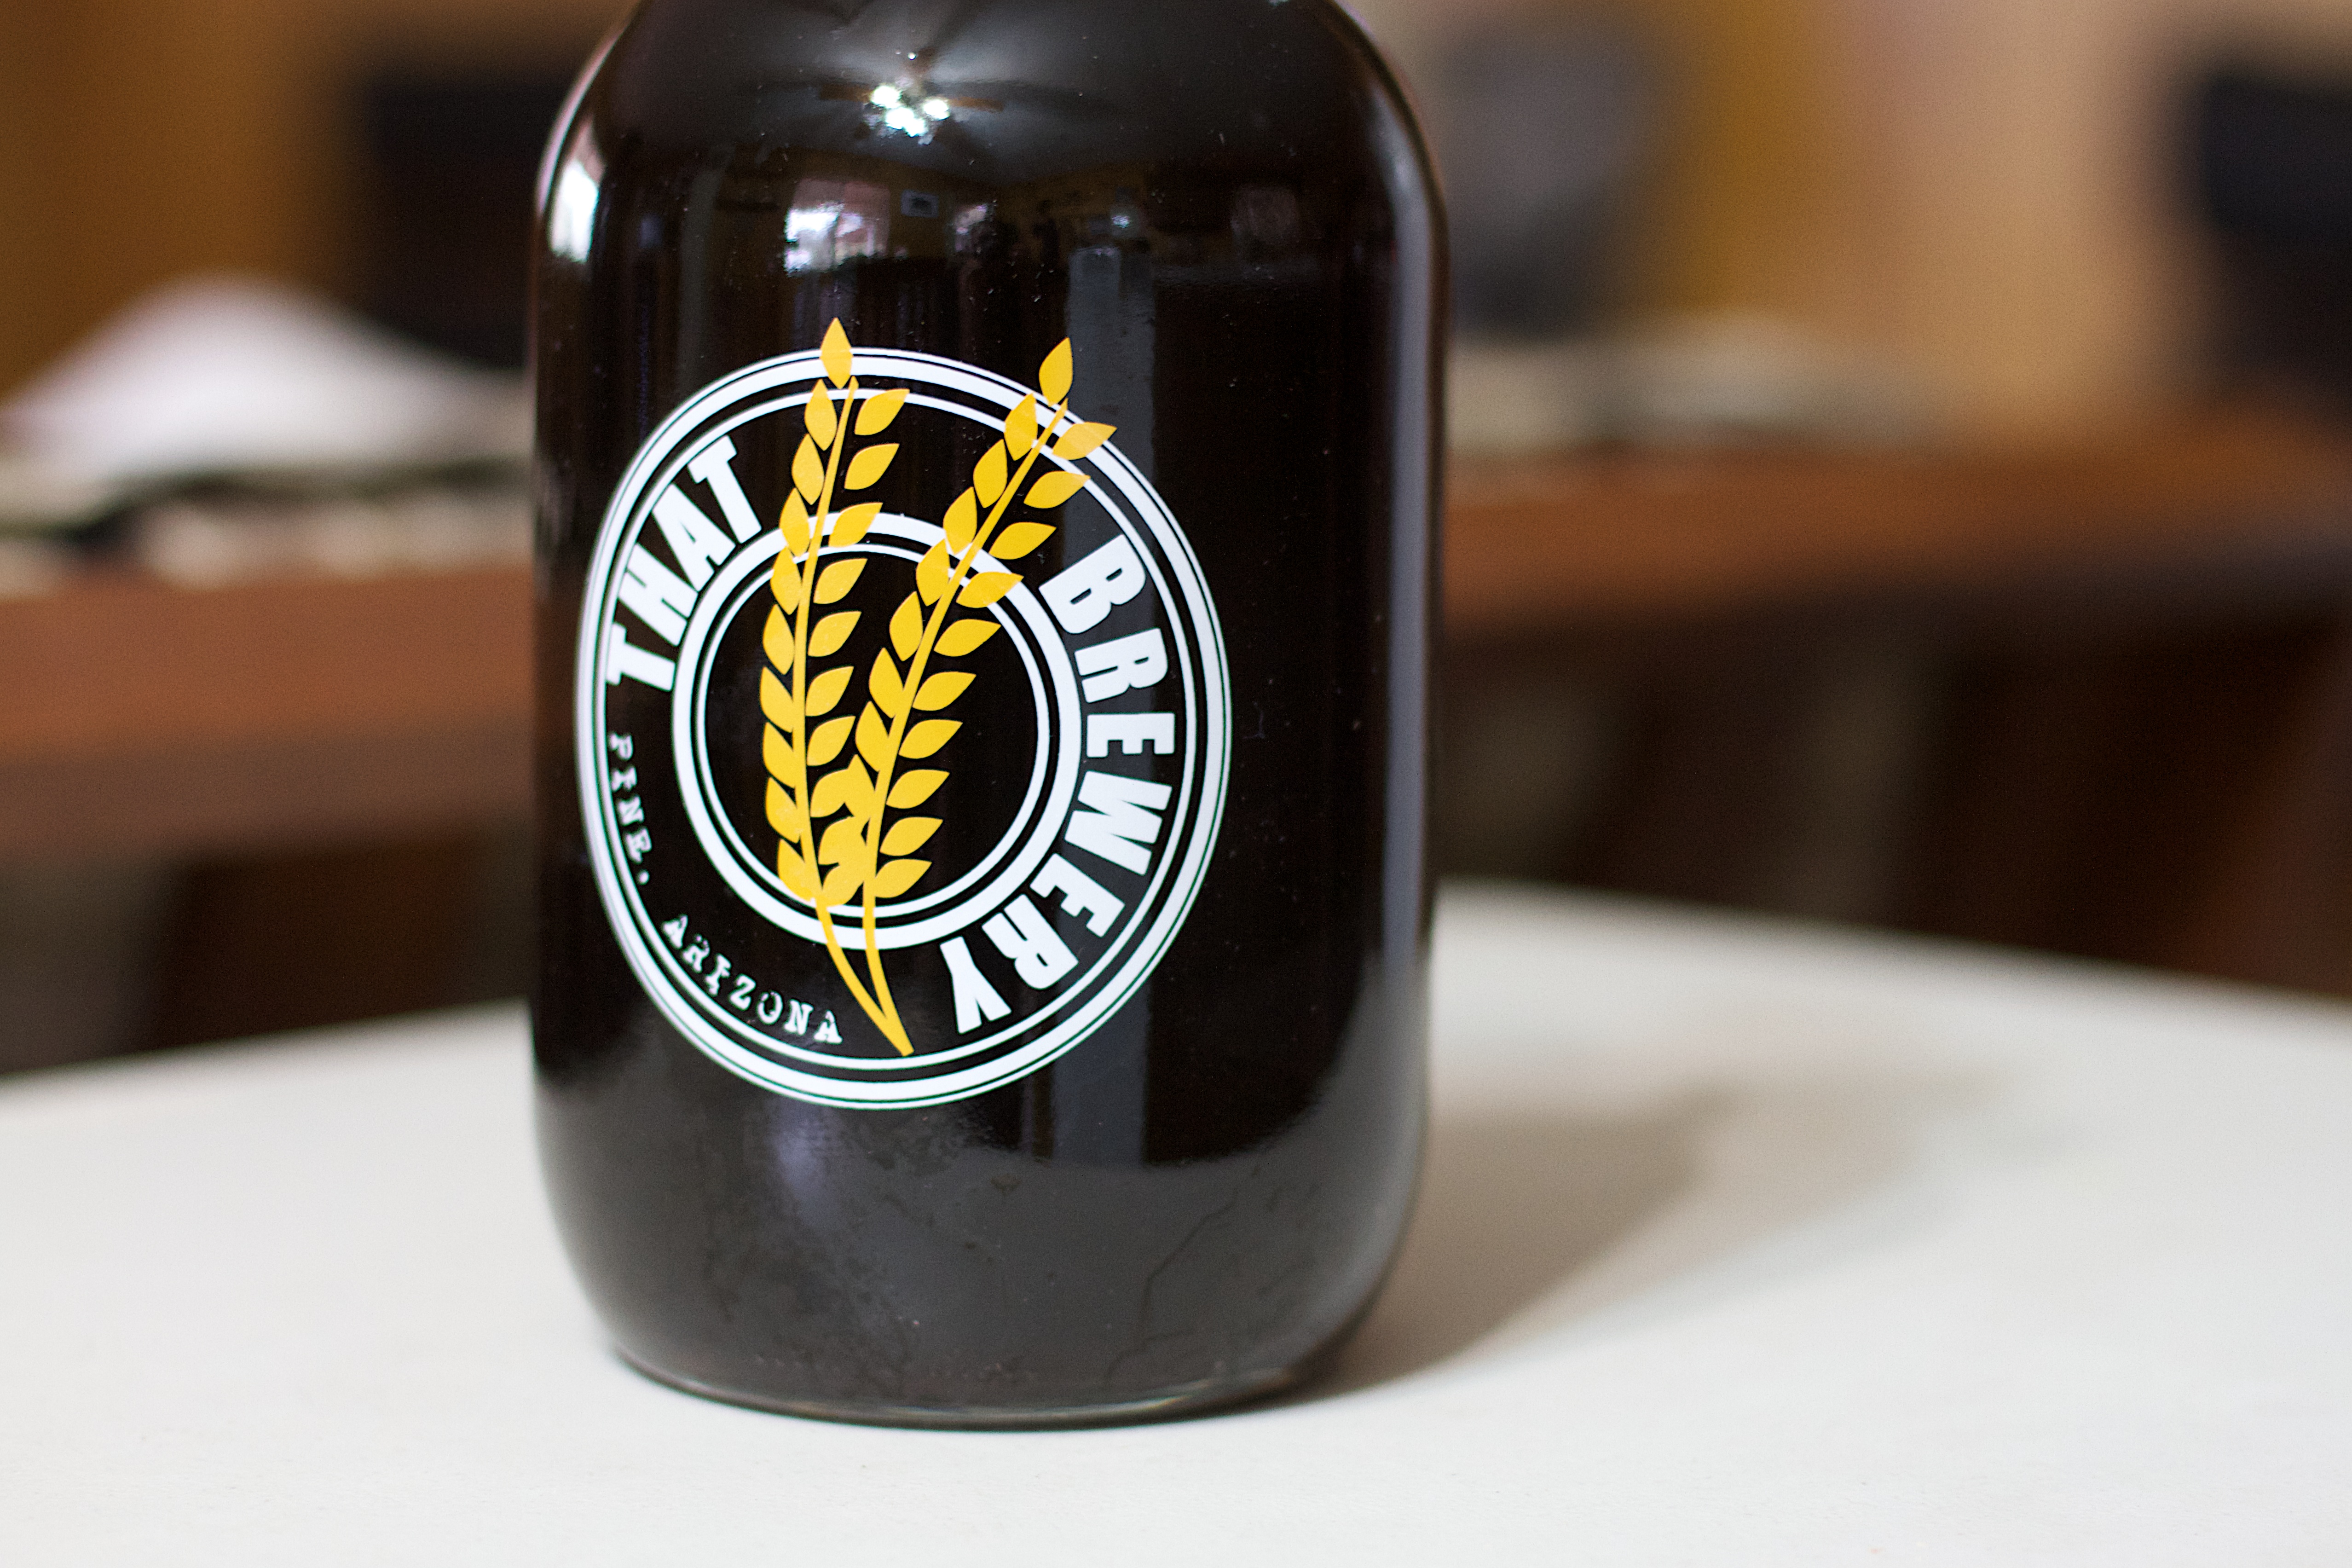
drink, bottle, black, beer, beer bottle, liqueur, stout, ale, alcoholic beverage, pint us, drinkware